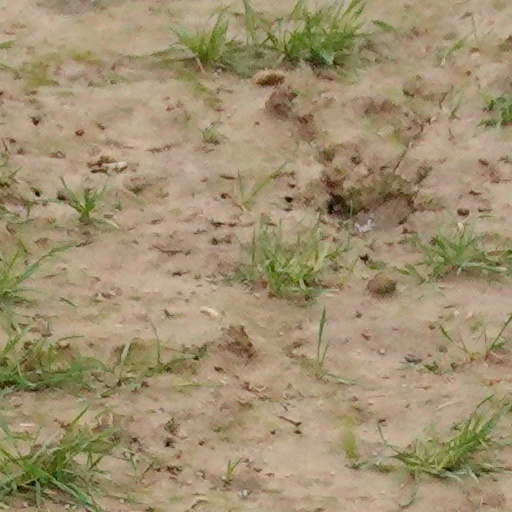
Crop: wheat